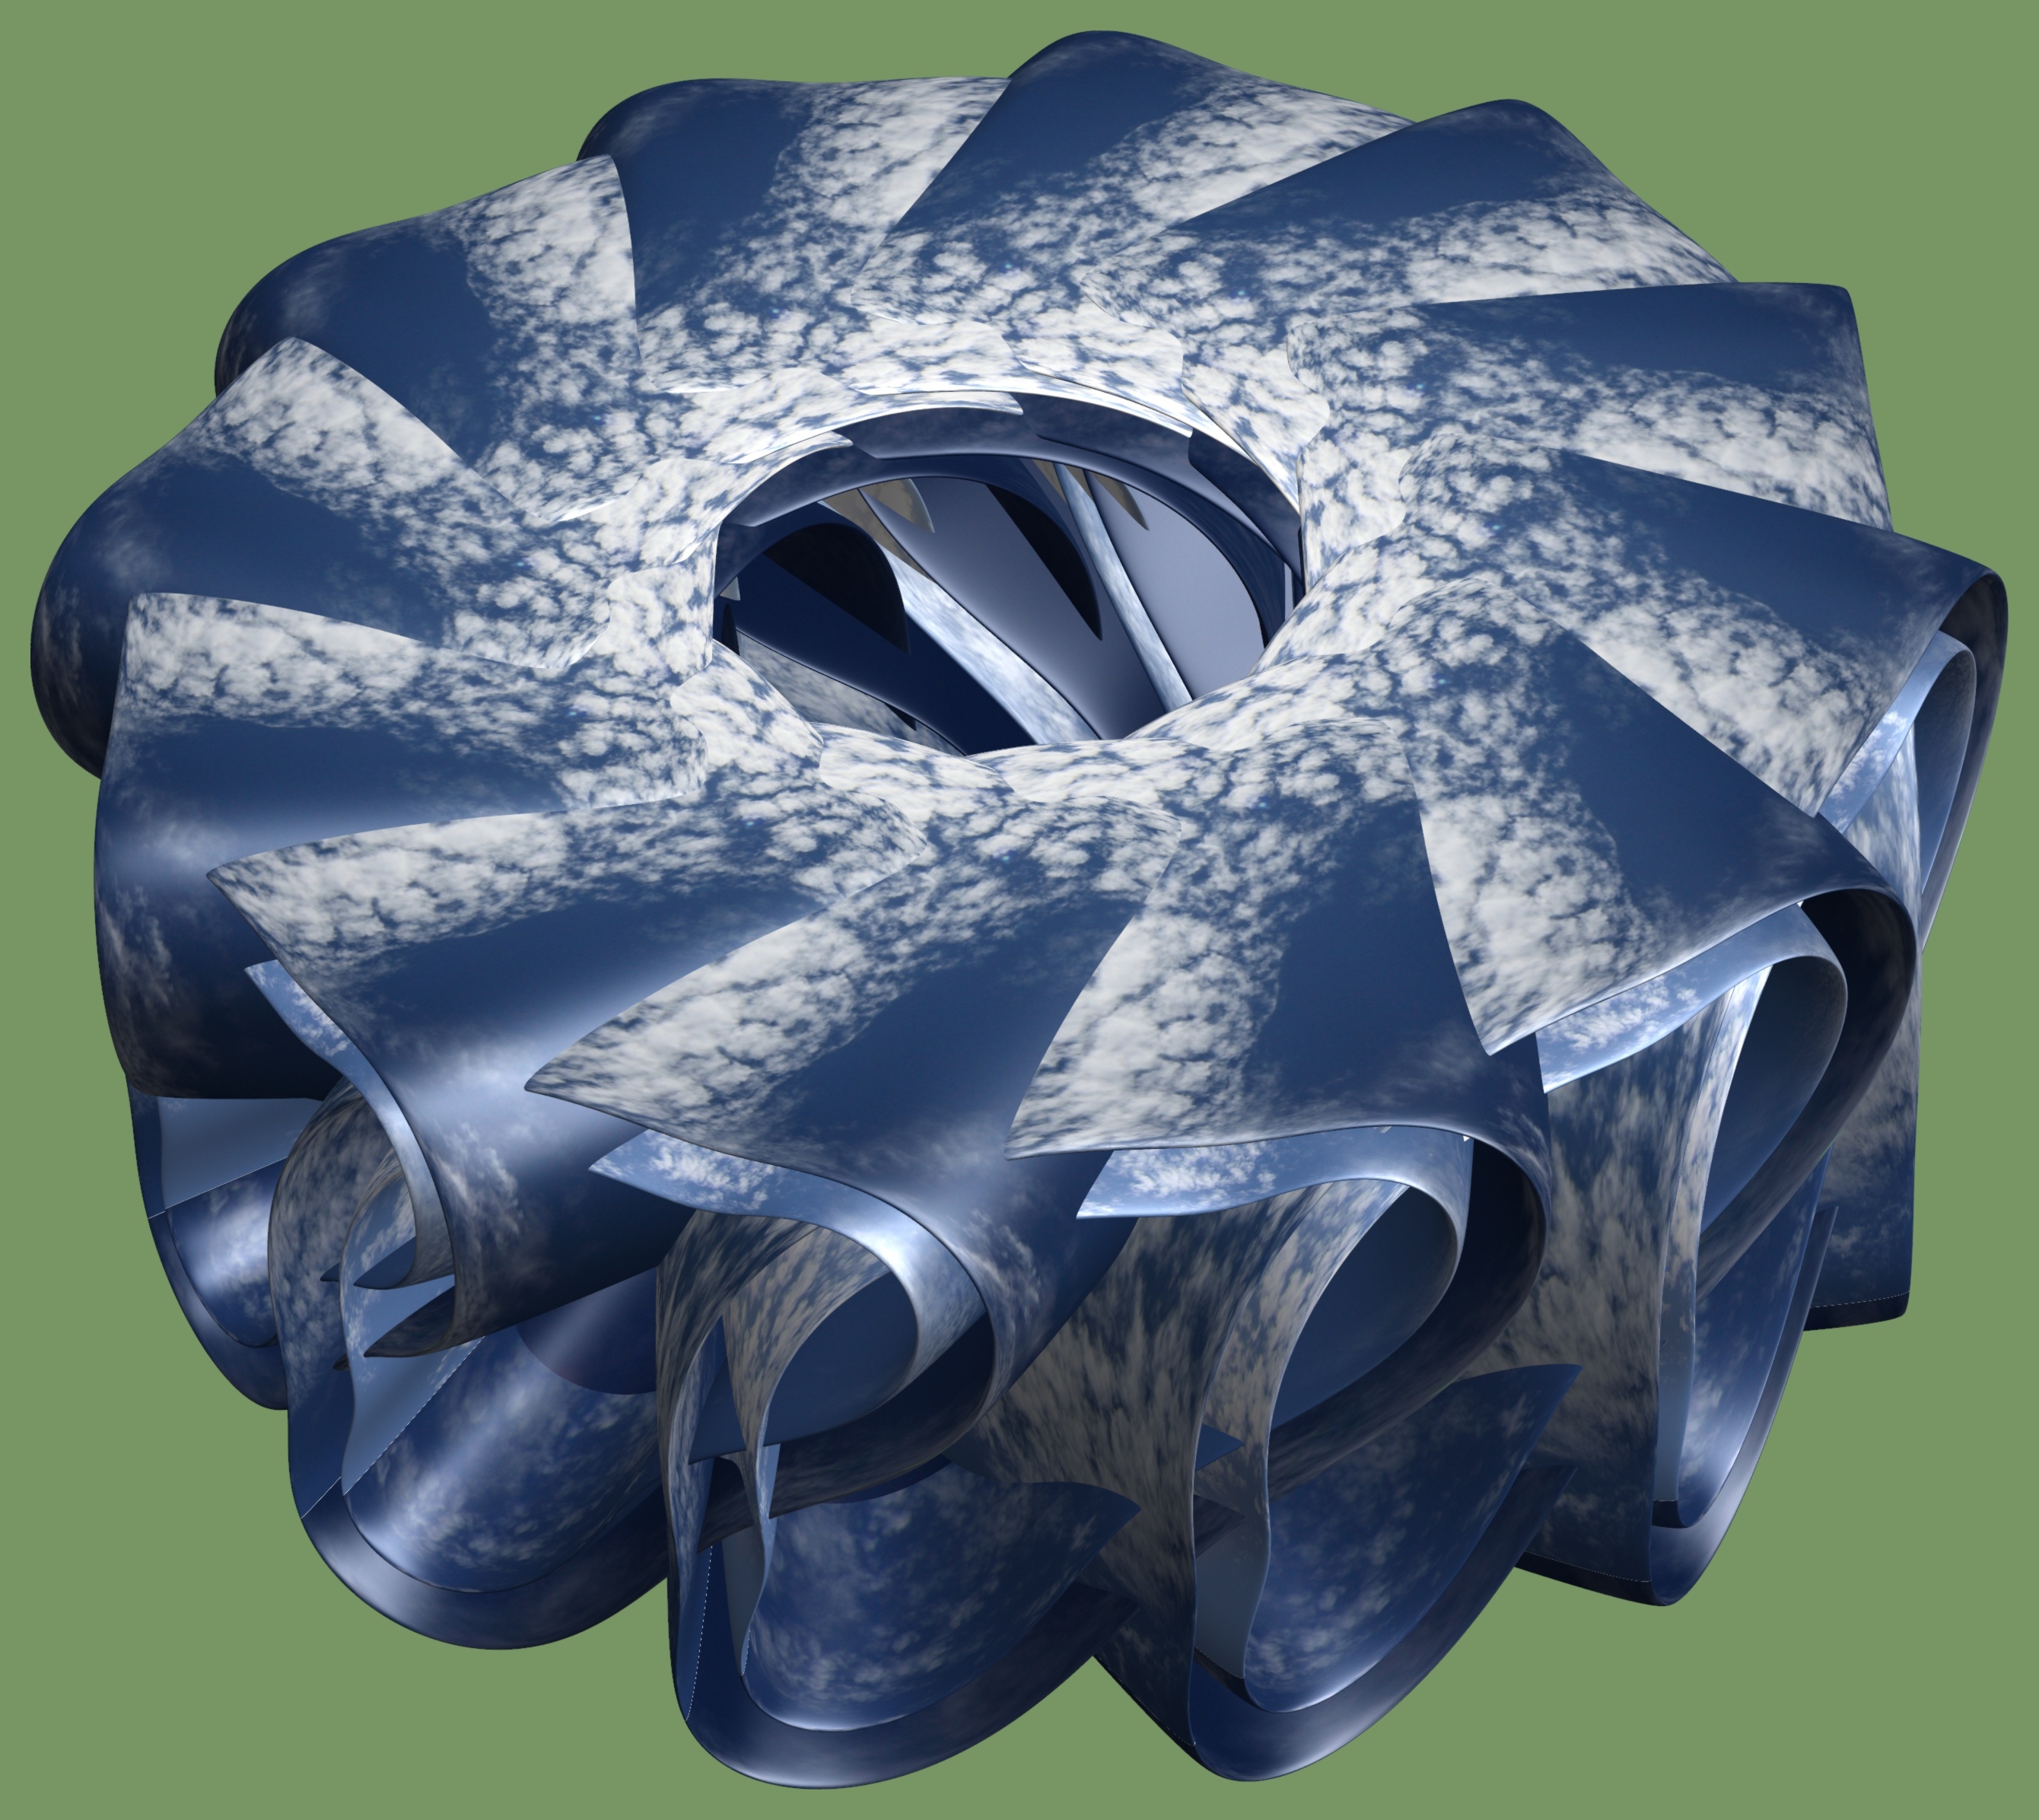
structure, wheel, texture, pattern, tire, sculpture, design, symmetry, 3d, graphic, torus, mathematica, cg, parametricplot3d, code, program, algorithm, mapping, automotive tire